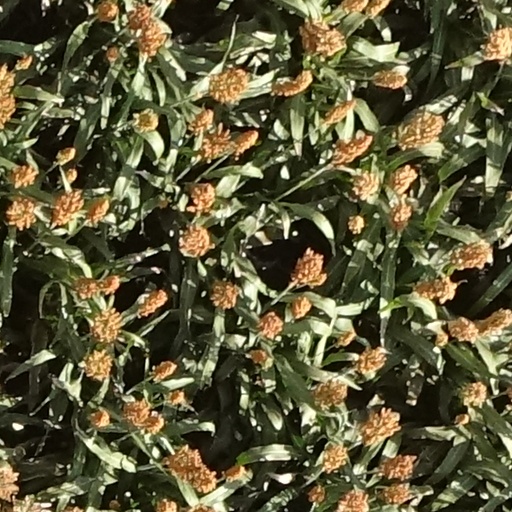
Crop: sorghum